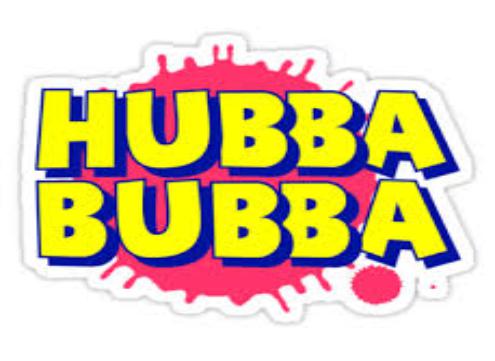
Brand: Hubba Bubba
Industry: Food